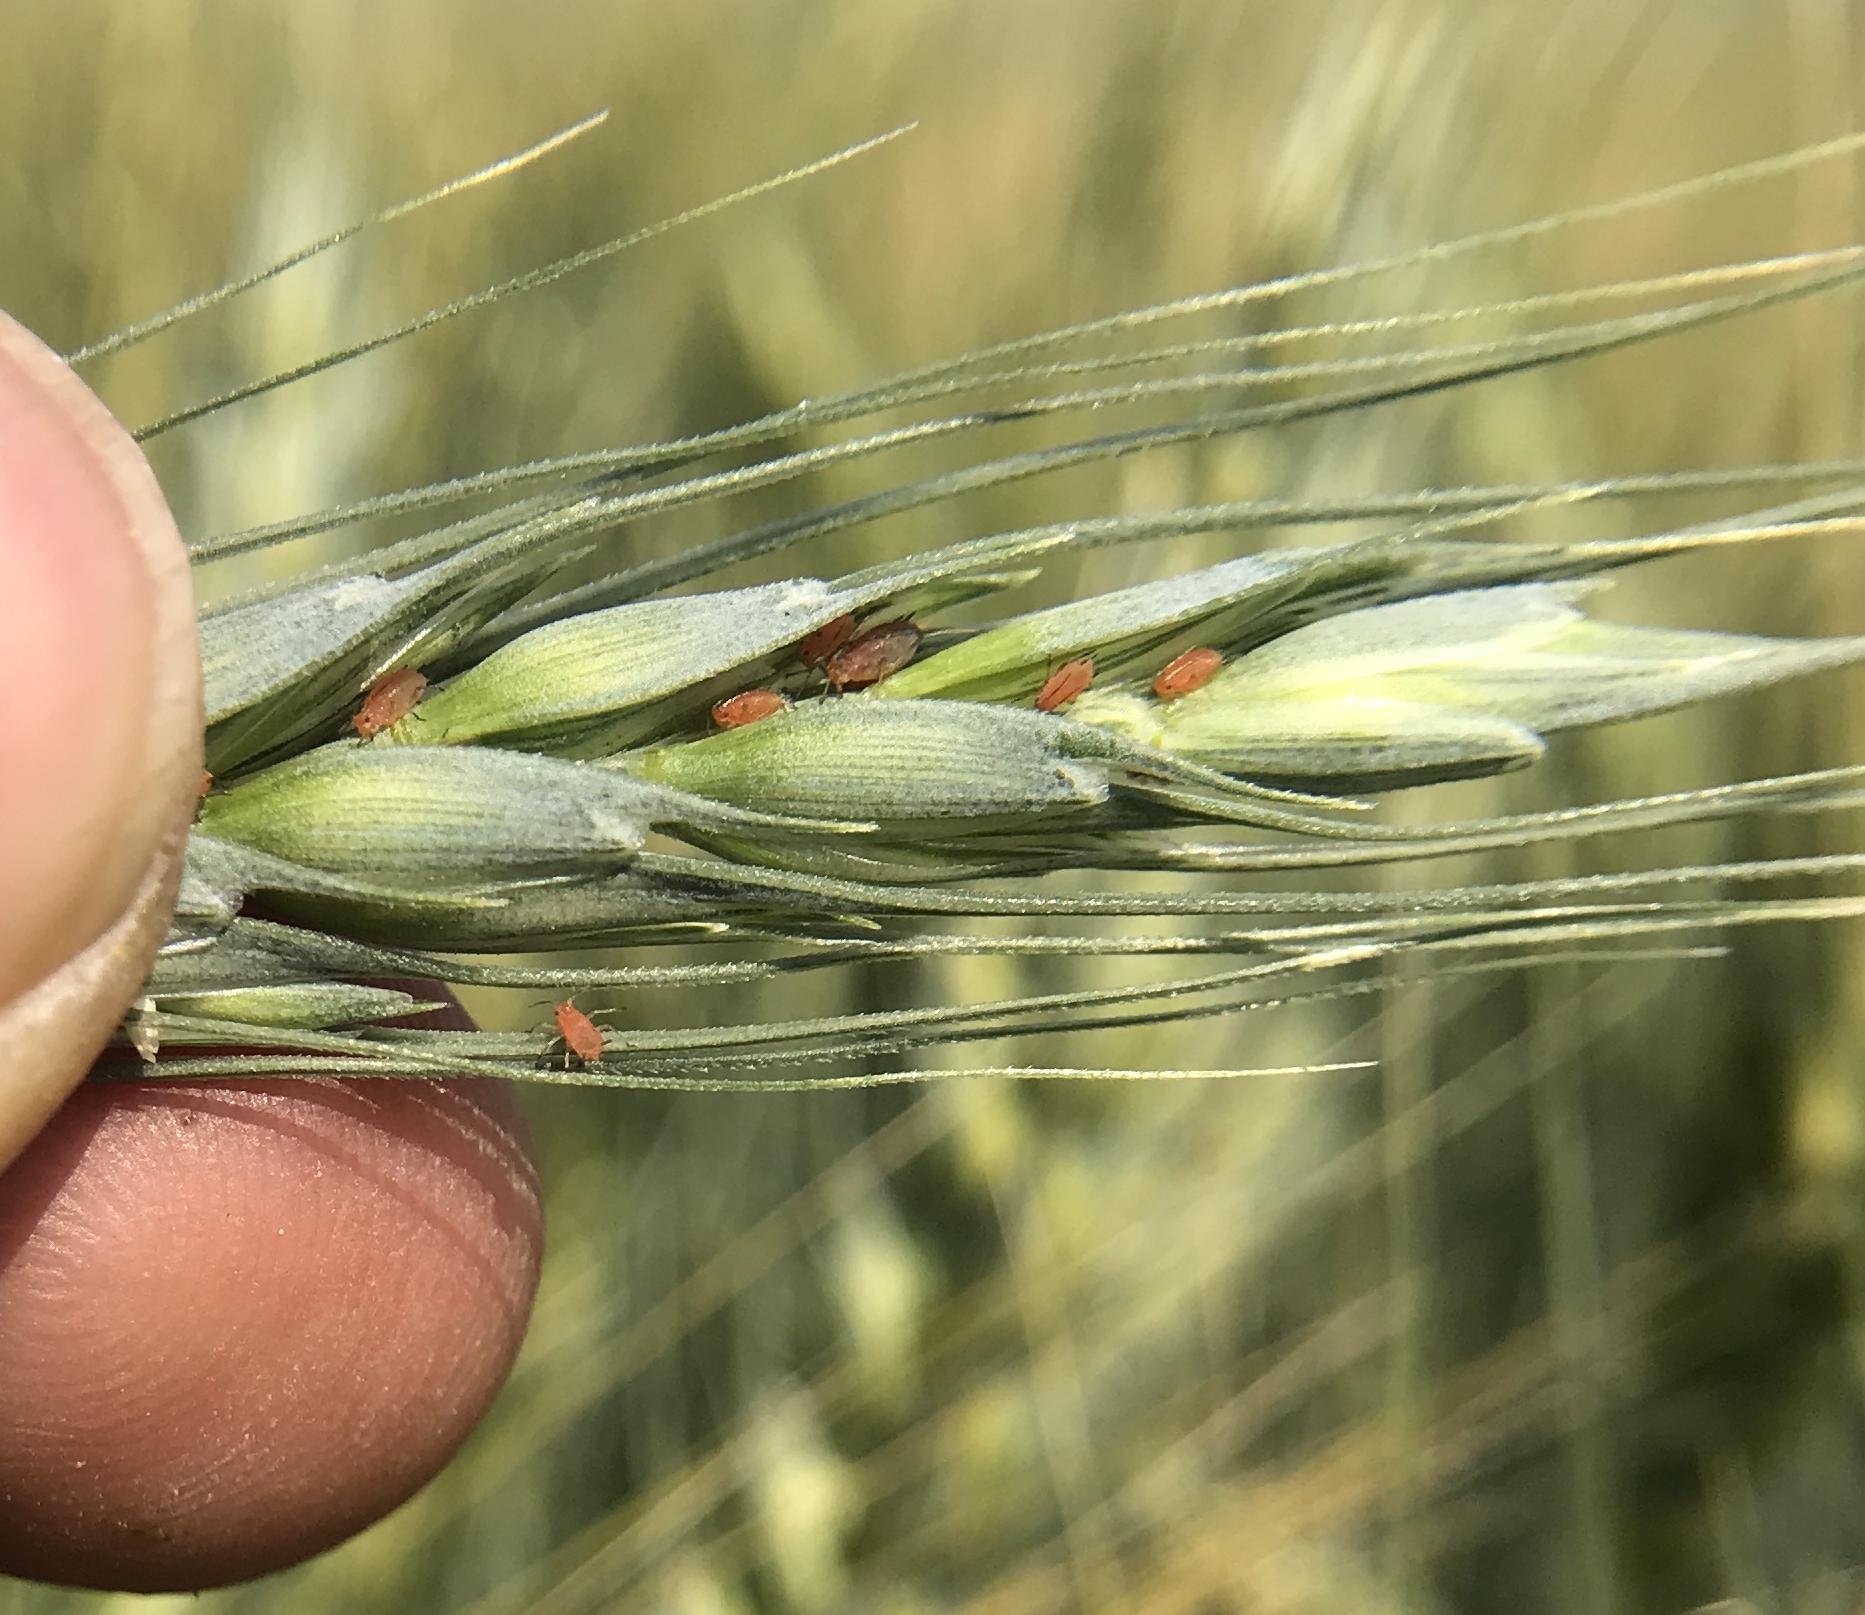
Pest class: english_grain_aphid